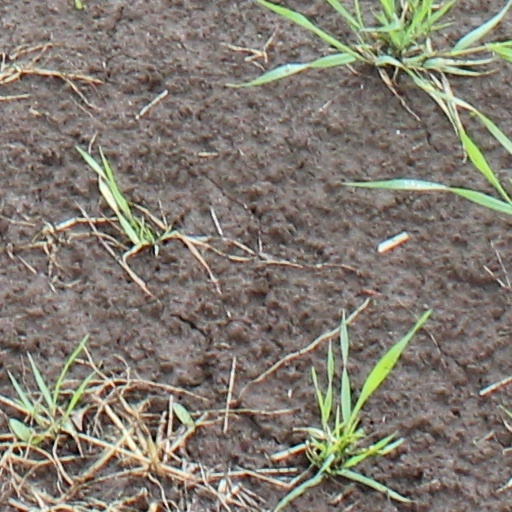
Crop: wheat